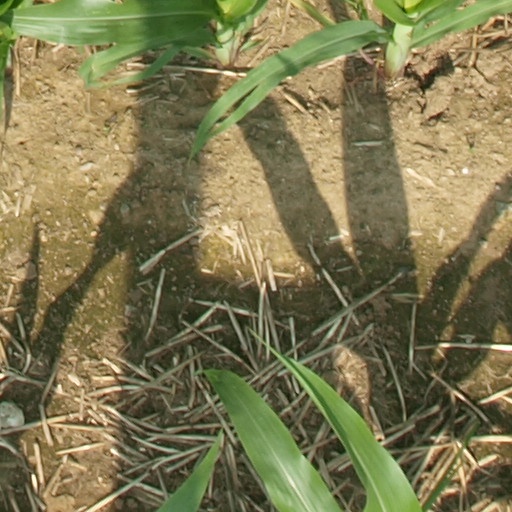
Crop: maize; corn